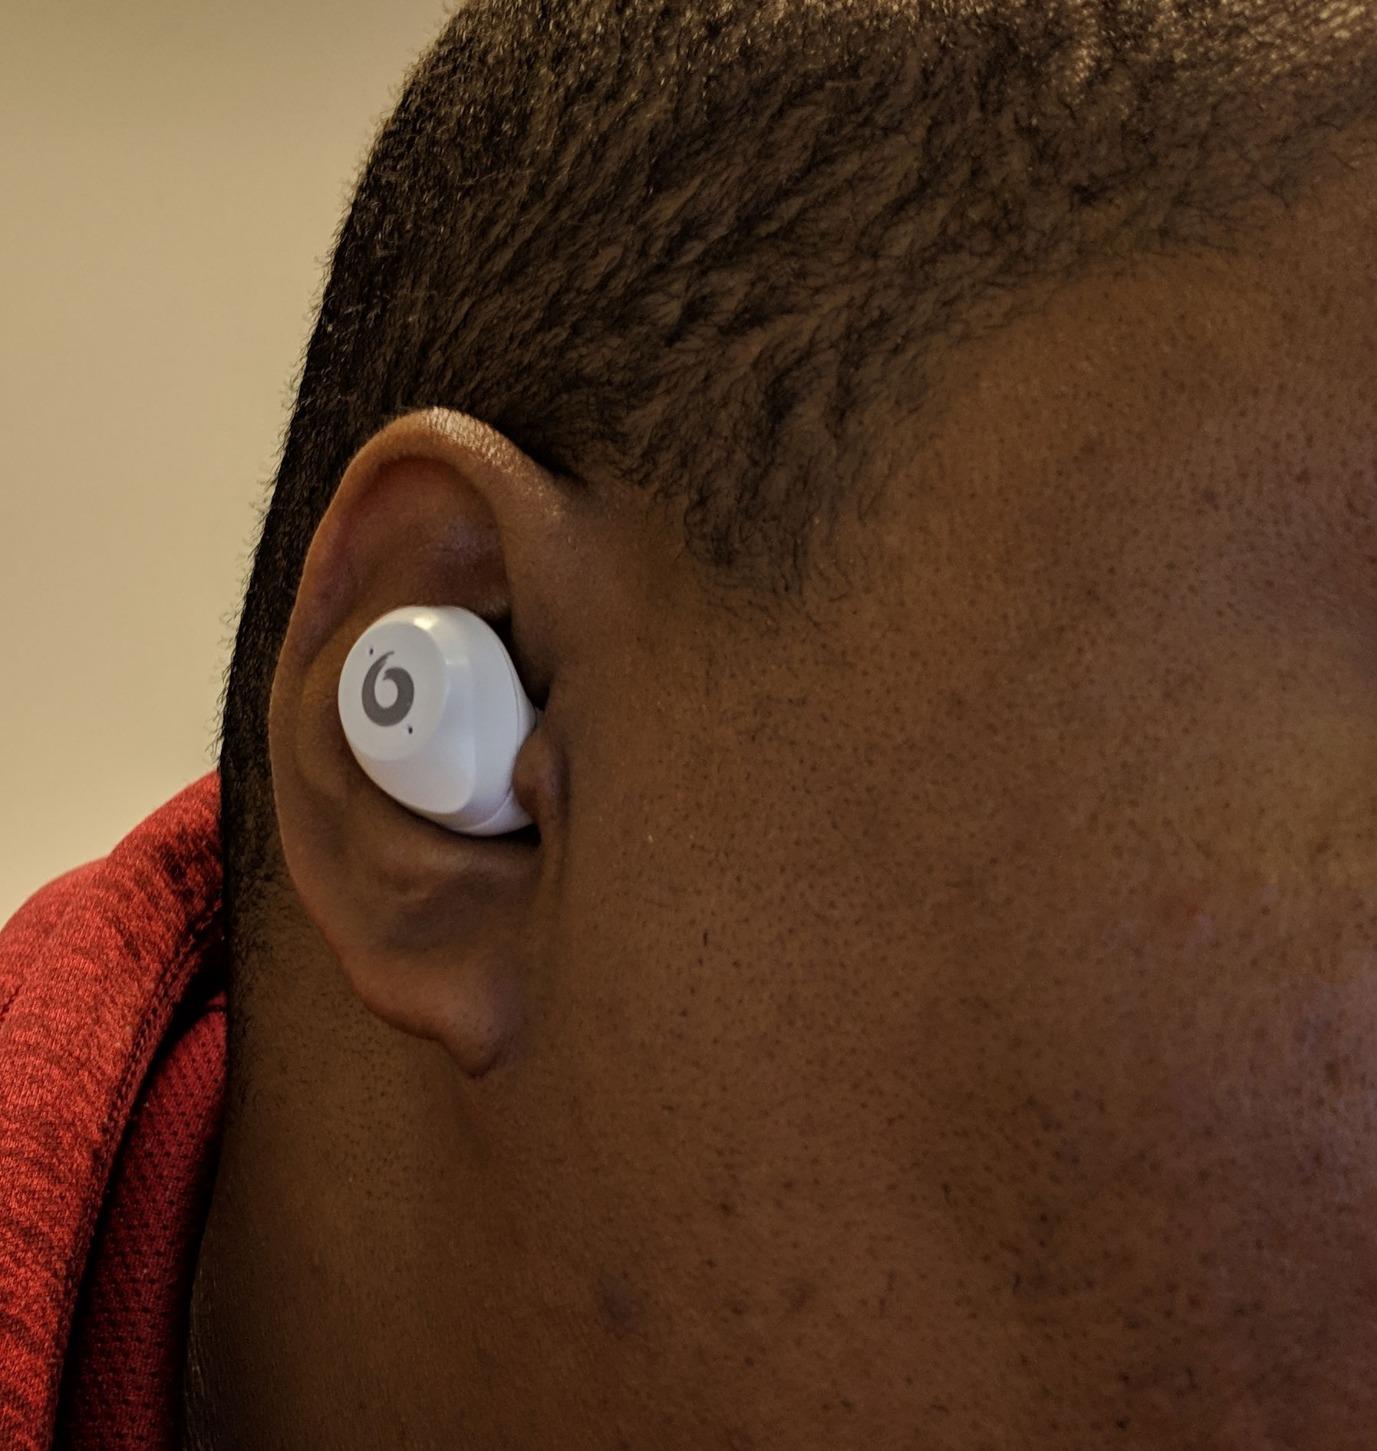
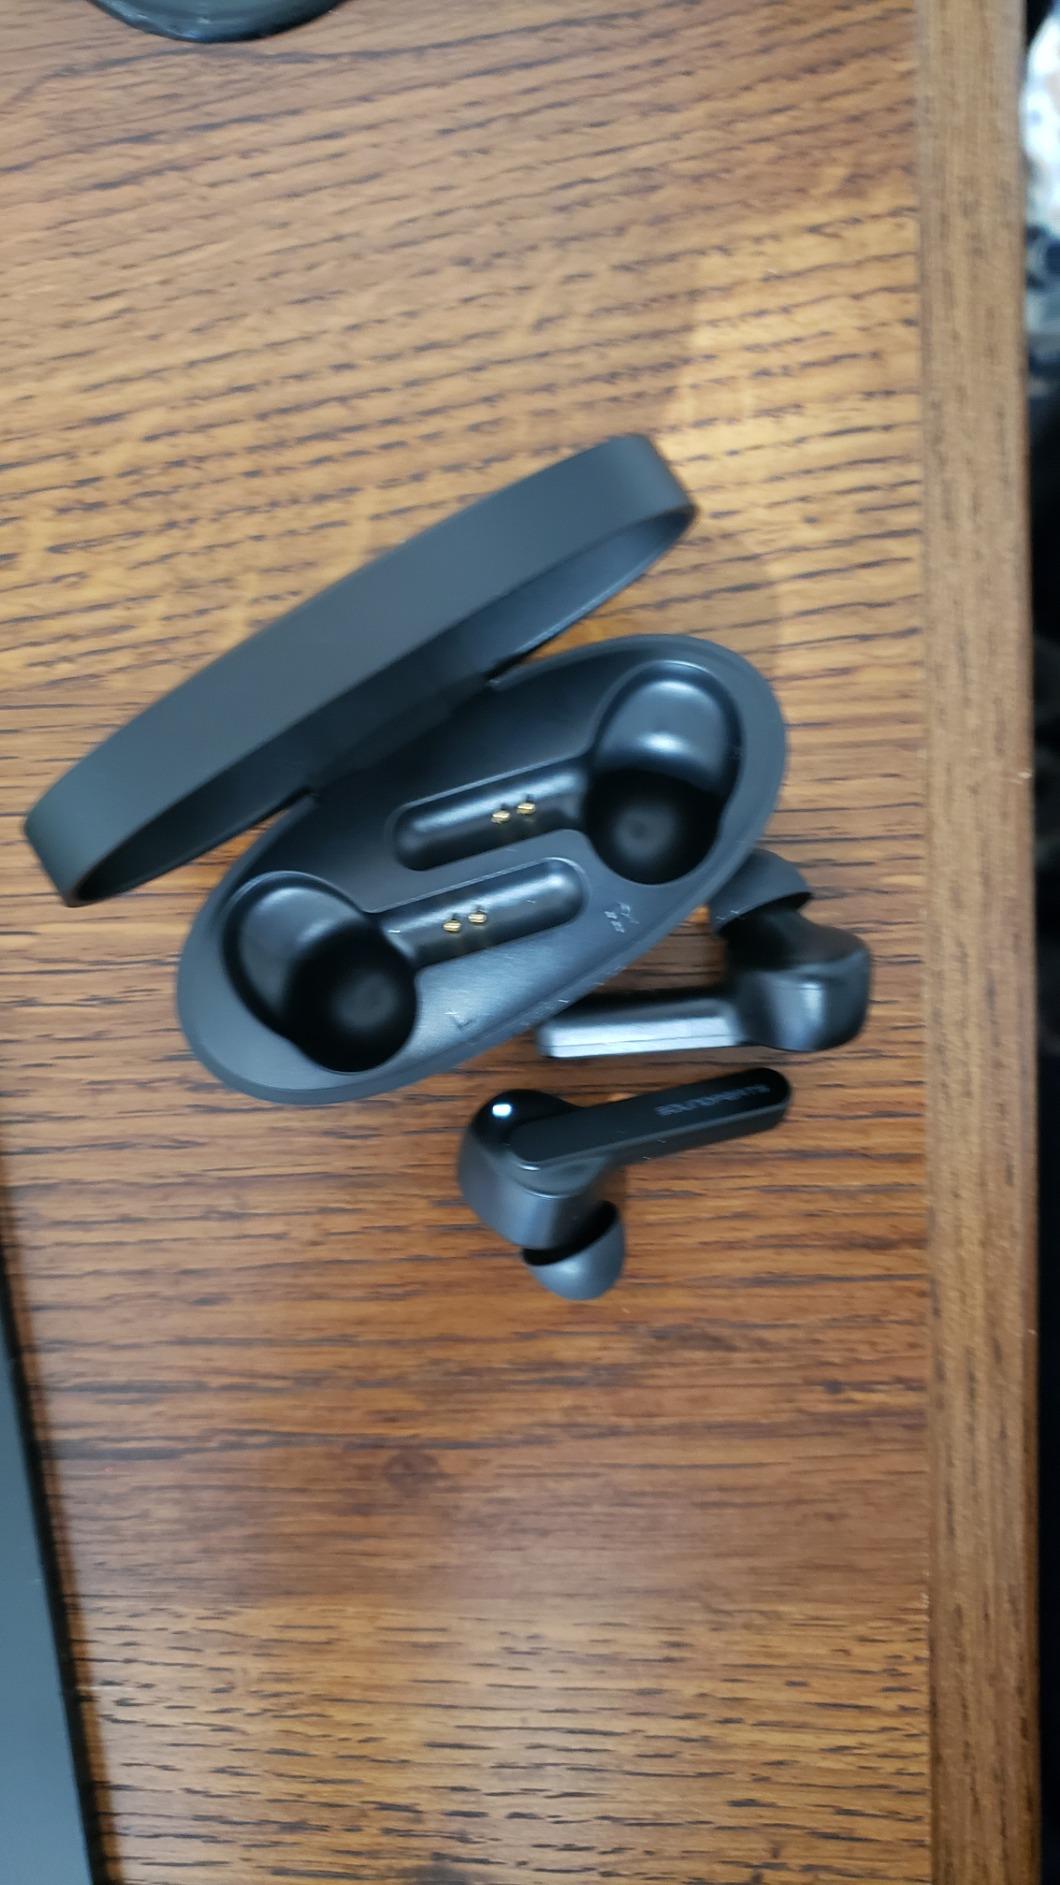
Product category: earbuds
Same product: no